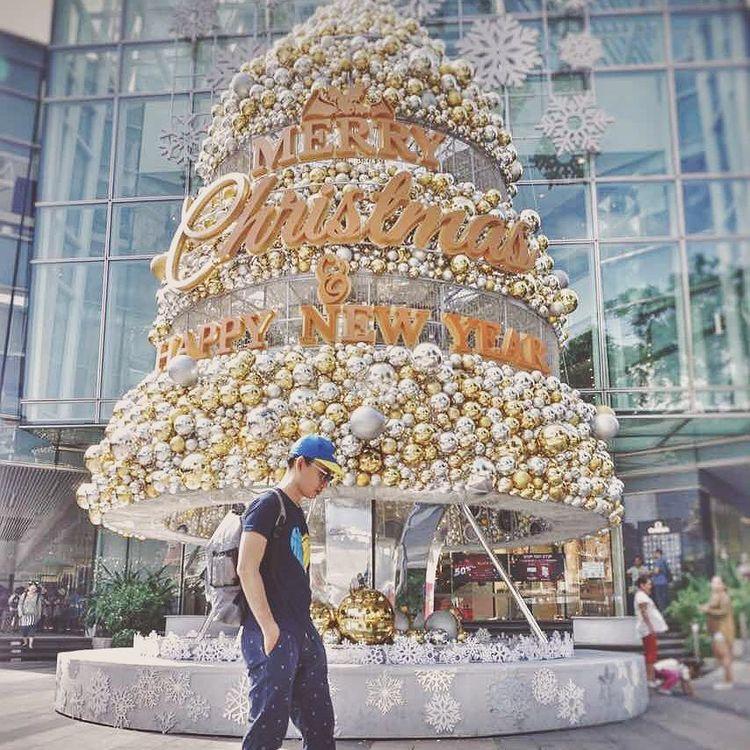
một người đàn ông đang di chuyển qua khu vực trang trí